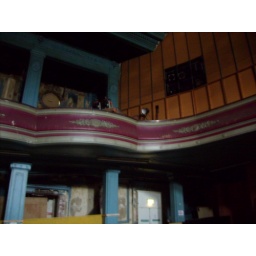
sound desk in balcony